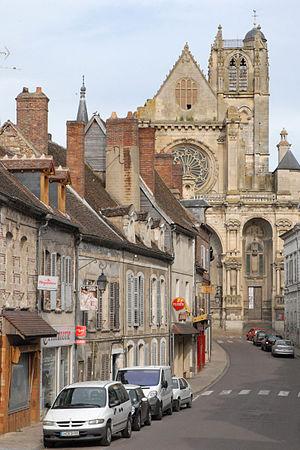
Villeneuve-sur-Yonne est une commune française située dans le département de l'Yonne, en région Bourgogne-Franche-Comté.